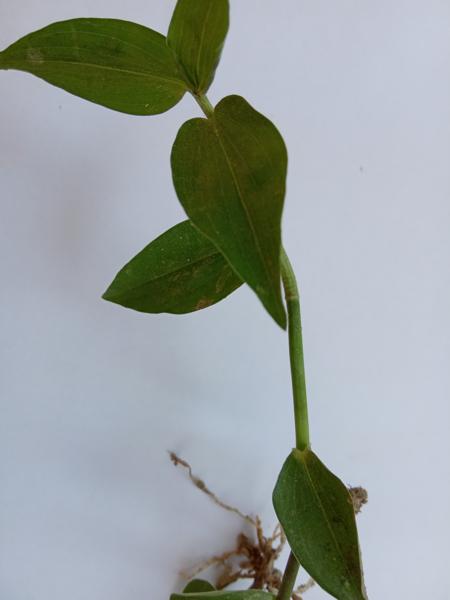
Weed species: Commelina benghalensis